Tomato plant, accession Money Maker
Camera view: vertical (180 deg); turntable rotation: 270 degrees
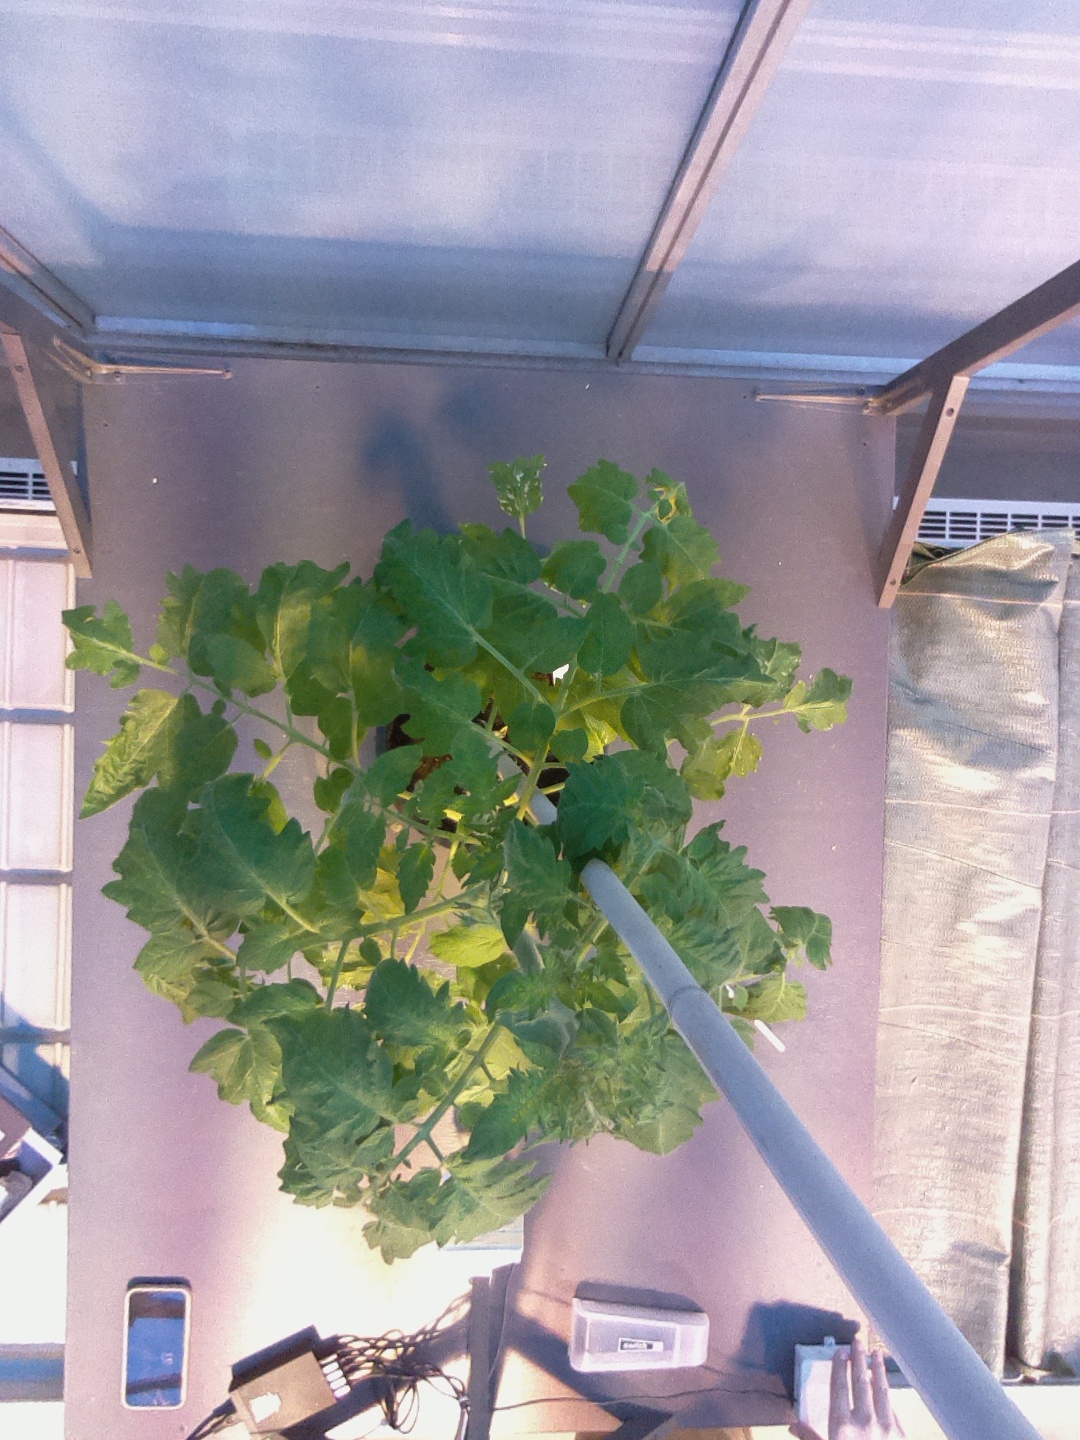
BBCH growth stage 60: First flowers open